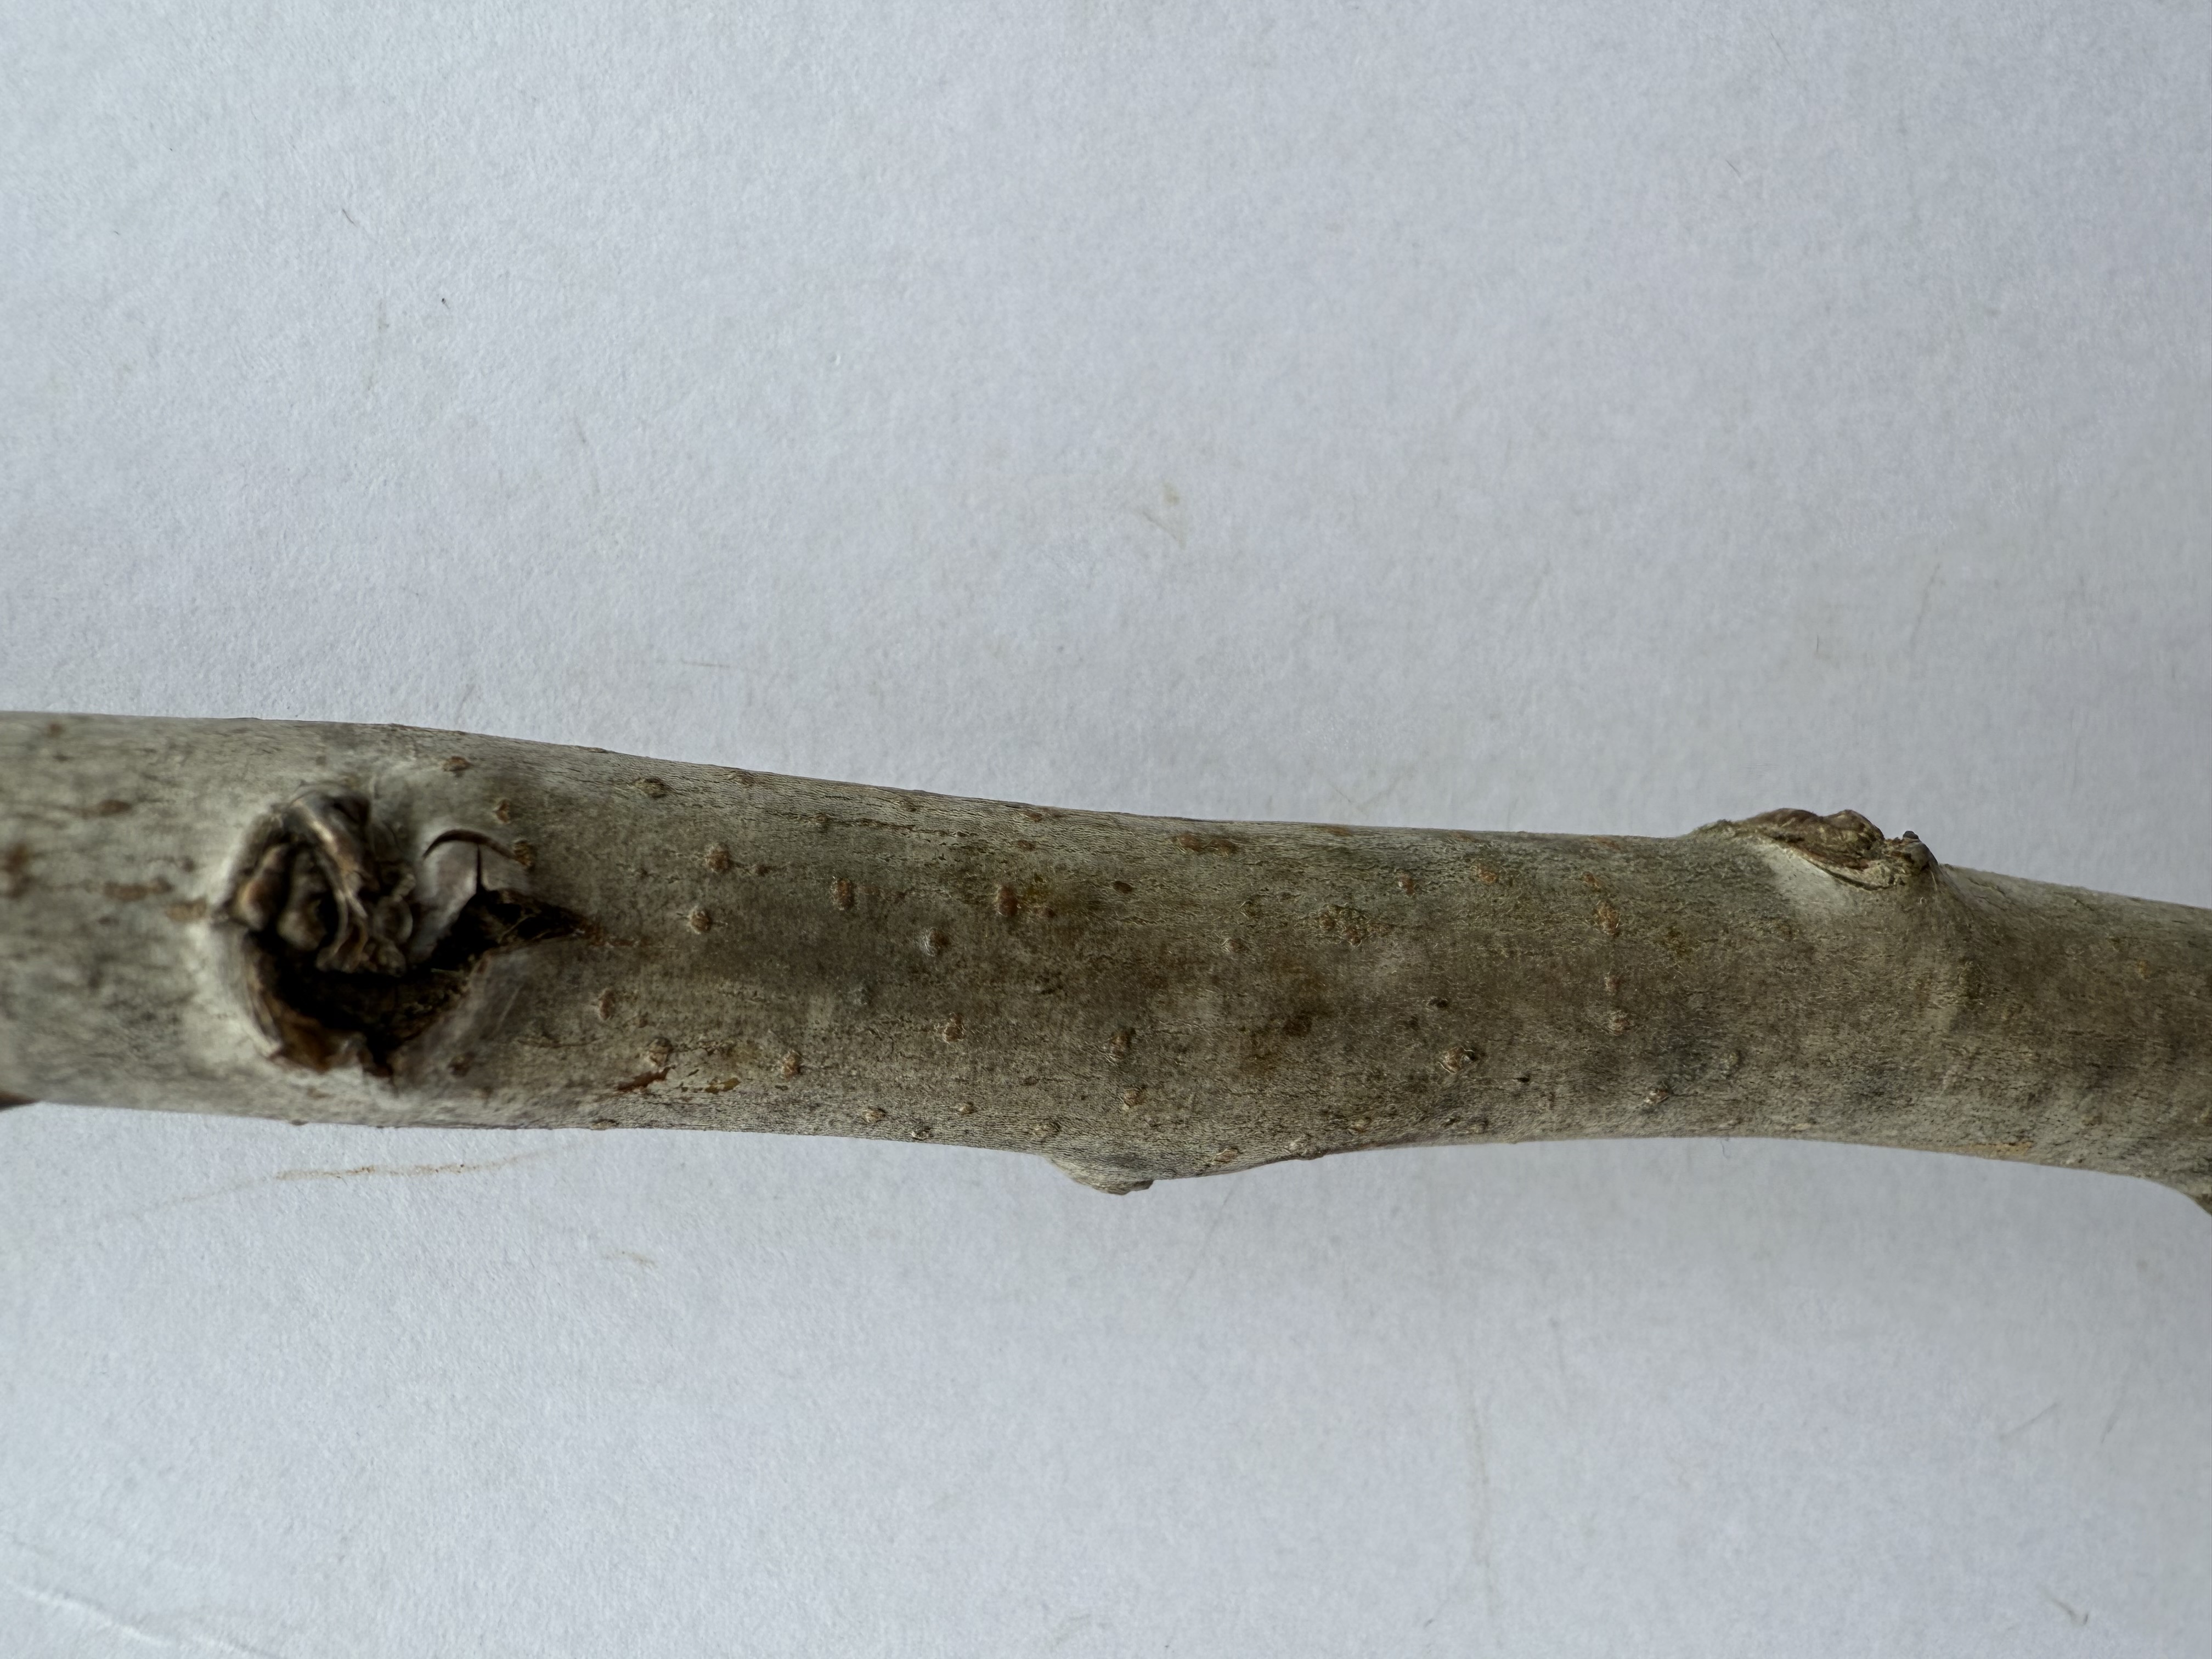
Variety: Deveci Pear